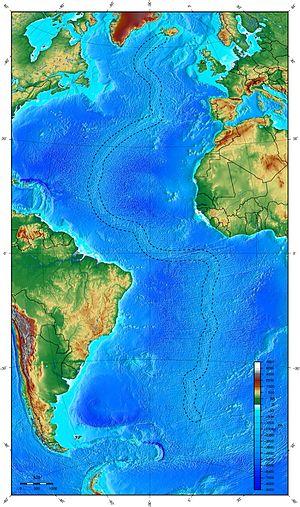
La dorsale médio-atlantique, appelée aussi ride médio-atlantique, est un relief essentiellement sous-marin qui se situe au milieu de l'océan Atlantique et dans l'océan Arctique.